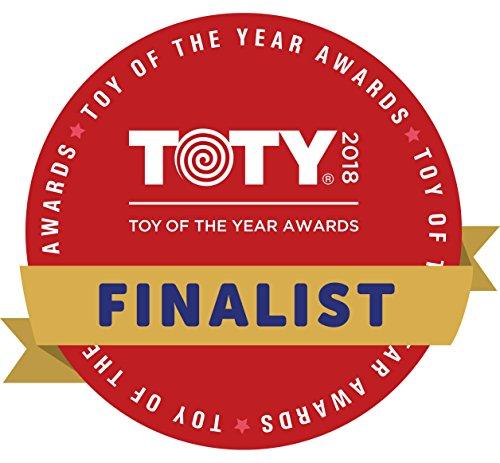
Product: Mirari Shellby -- Droppin', Poppin', Rollin' Fun Ball Toy
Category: Toys & Games | Novelty & Gag Toys
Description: Shellby has wheels for fun snail push play.
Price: $17.94
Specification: ProductDimensions:10.5x5x11.5inches|ItemWeight:0.8ounces|ShippingWeight:1.46pounds(Viewshippingratesandpolicies)|DomesticShipping:ItemcanbeshippedwithinU.S.|InternationalShipping:ThisitemcanbeshippedtoselectcountriesoutsideoftheU.S.LearnMore|ASIN:B076Q7SM6V|Itemmodelnumber:7956|Manufacturerrecommendedage:12month-3years